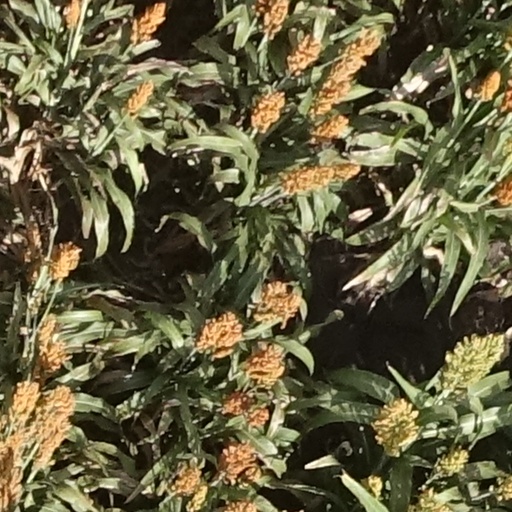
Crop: sorghum